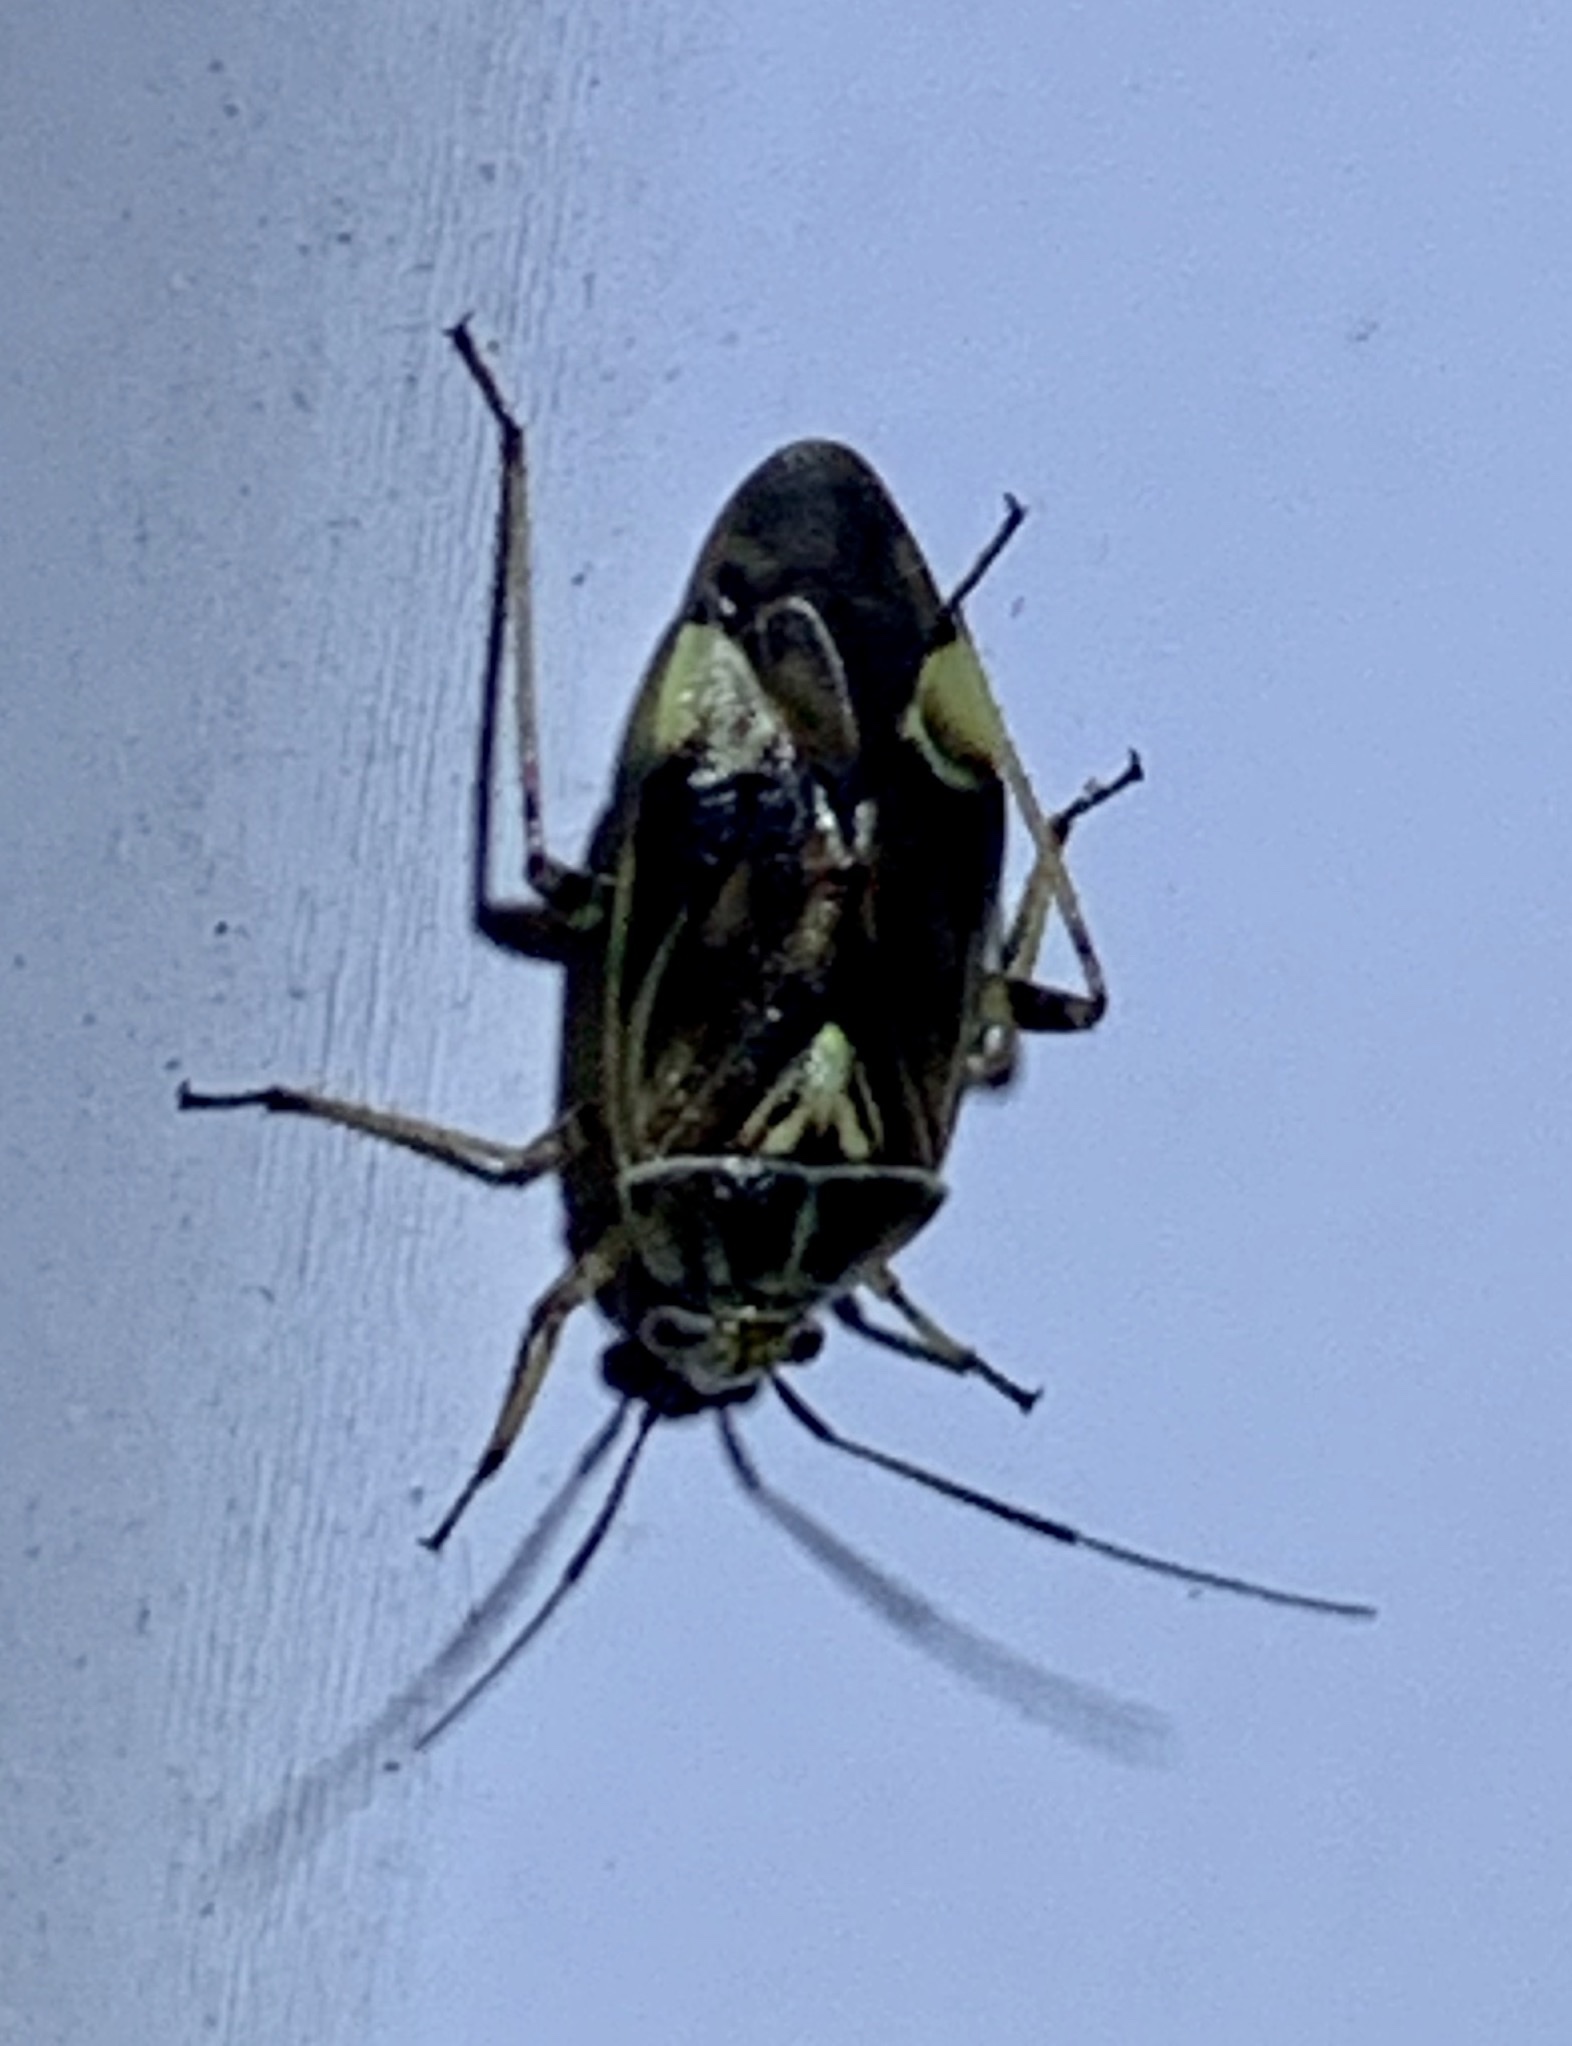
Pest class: lygus_bug